Pyongyang Bell

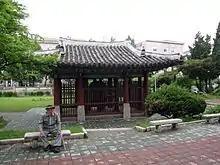

The Pyongyang Bell is one of the National Treasures of North Korea.